Fall of the Berlin Wall

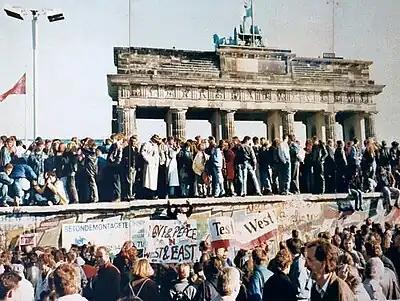
Germans stand on top of the Wall in front of the Brandenburg Gate, before this section was torn down on 9 December 1989 in the hours before the West German leader walked through the Gate to greet his East German counterpart.

The Berlin Wall fell on 9 November 1989 during the Peaceful Revolution, marking the beginning of the destruction of the figurative Iron Curtain, as East Berlin transit restrictions were overwhelmed and discarded. Sections of the wall were breached, and planned deconstruction began the following June. It was one of the series of events that started the fall of communism in Central and Eastern Europe. The fall of the inner German border took place shortly afterward. An end to the Cold War was declared at the Malta Summit in early December, and German reunification took place in October the following year.